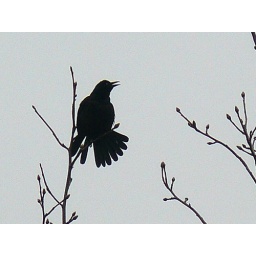
A bird in the tree